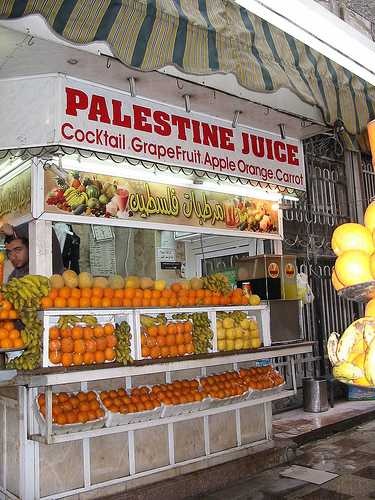
Label: Orange